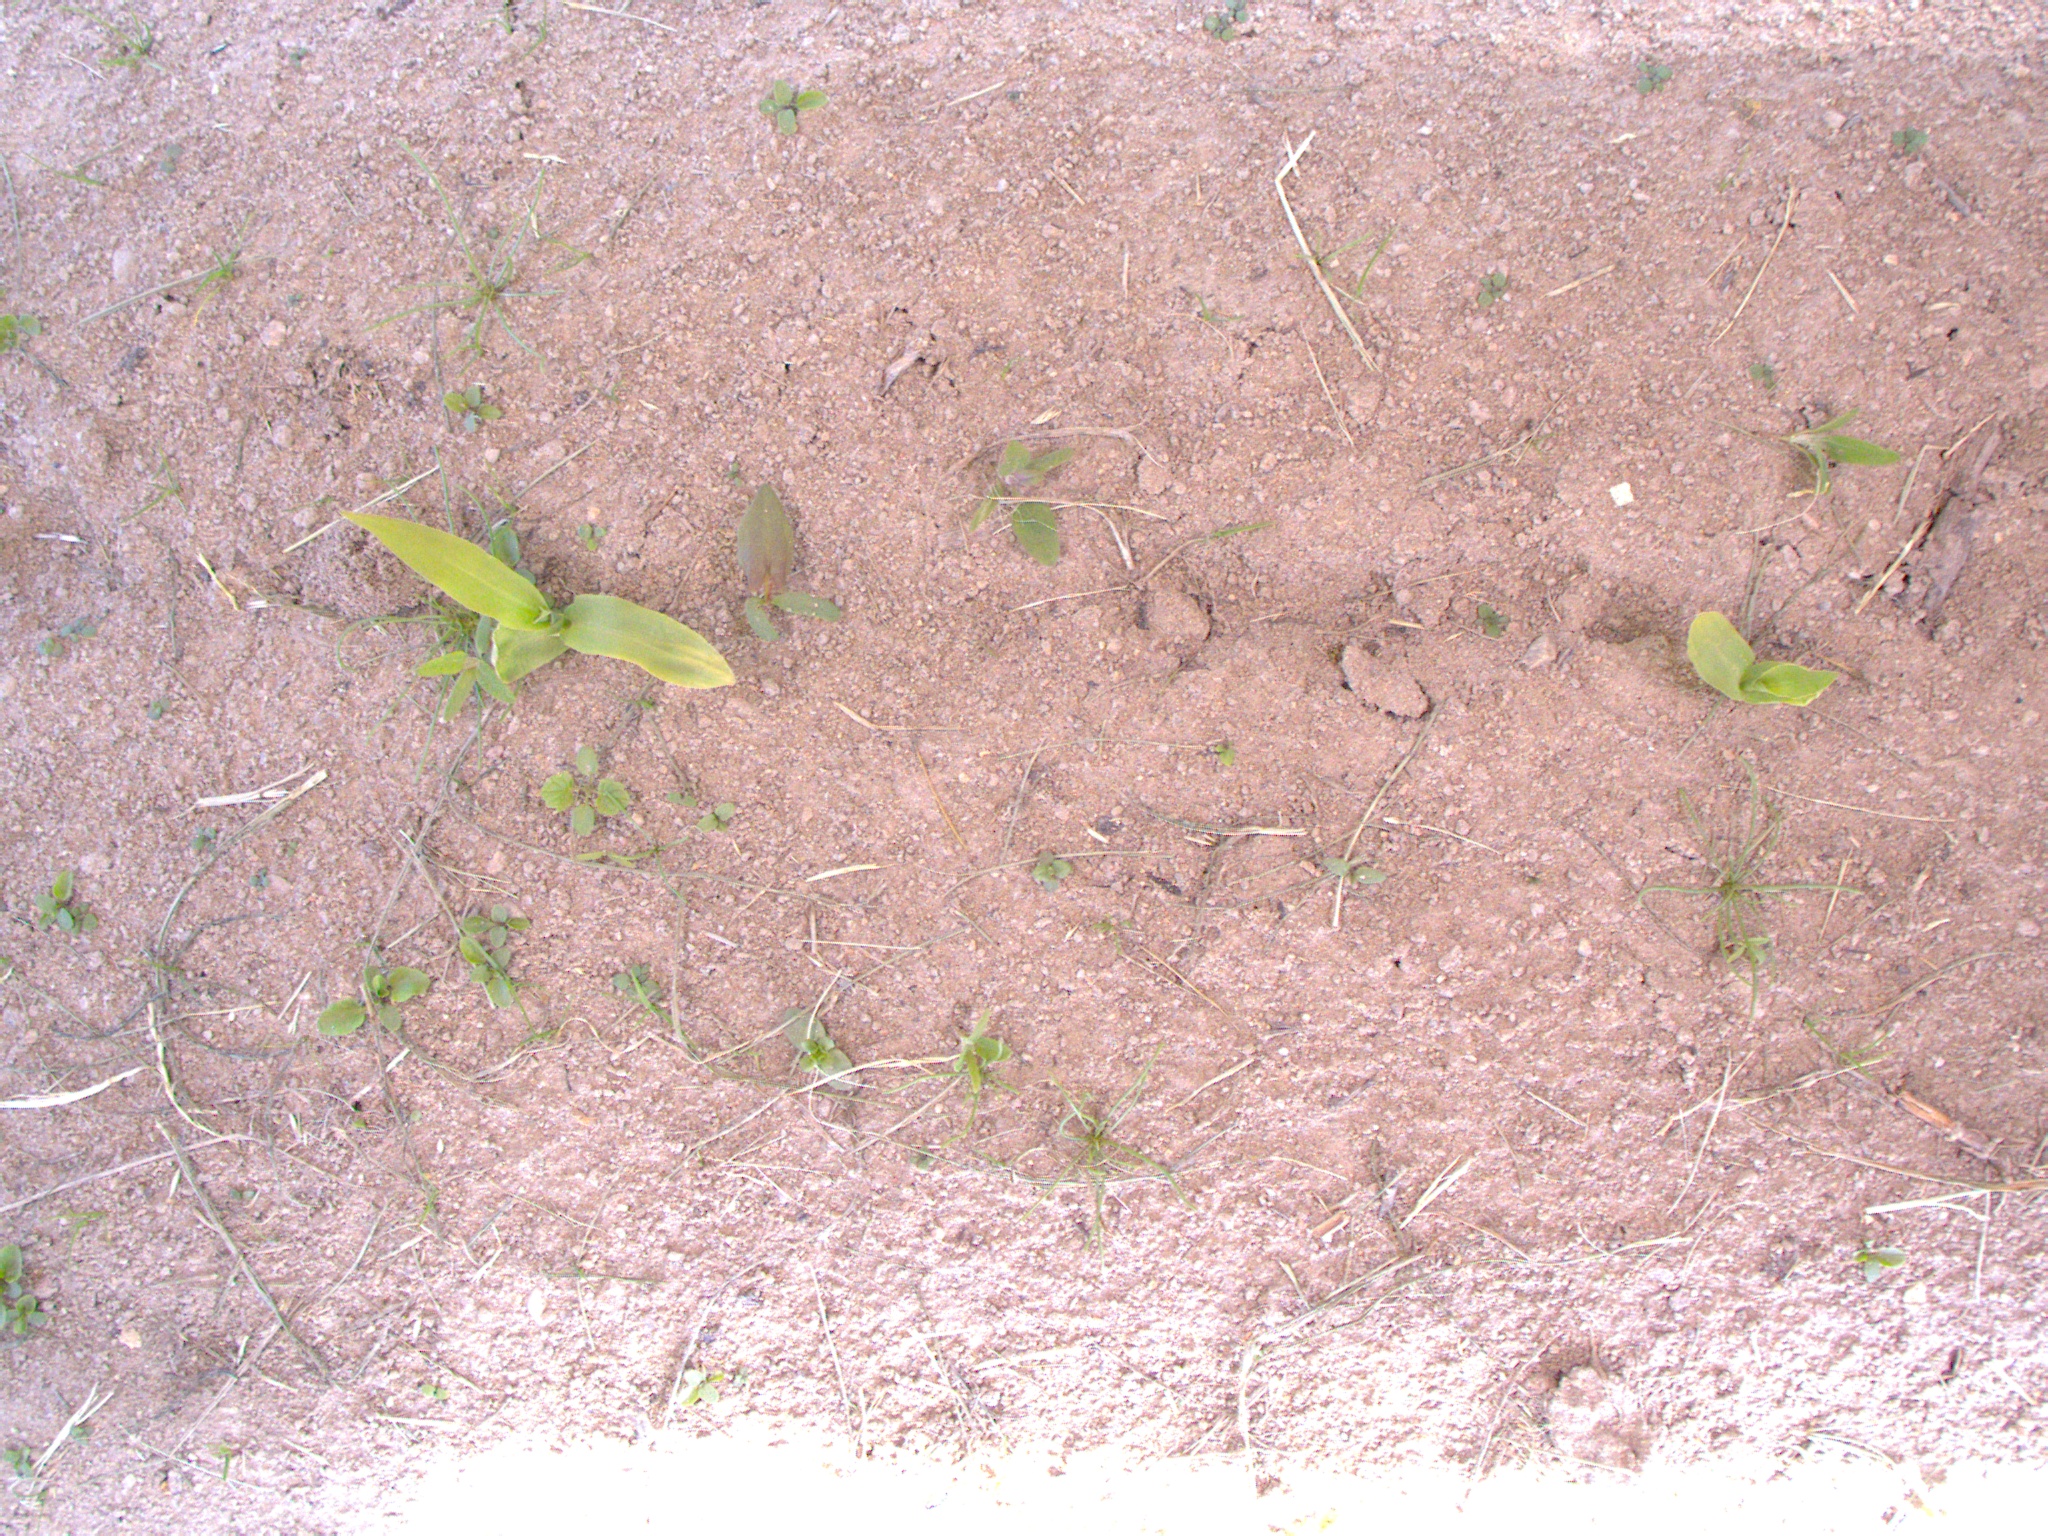
Crop: maize
Objects: maize, maize, stem_maize, stem_maize